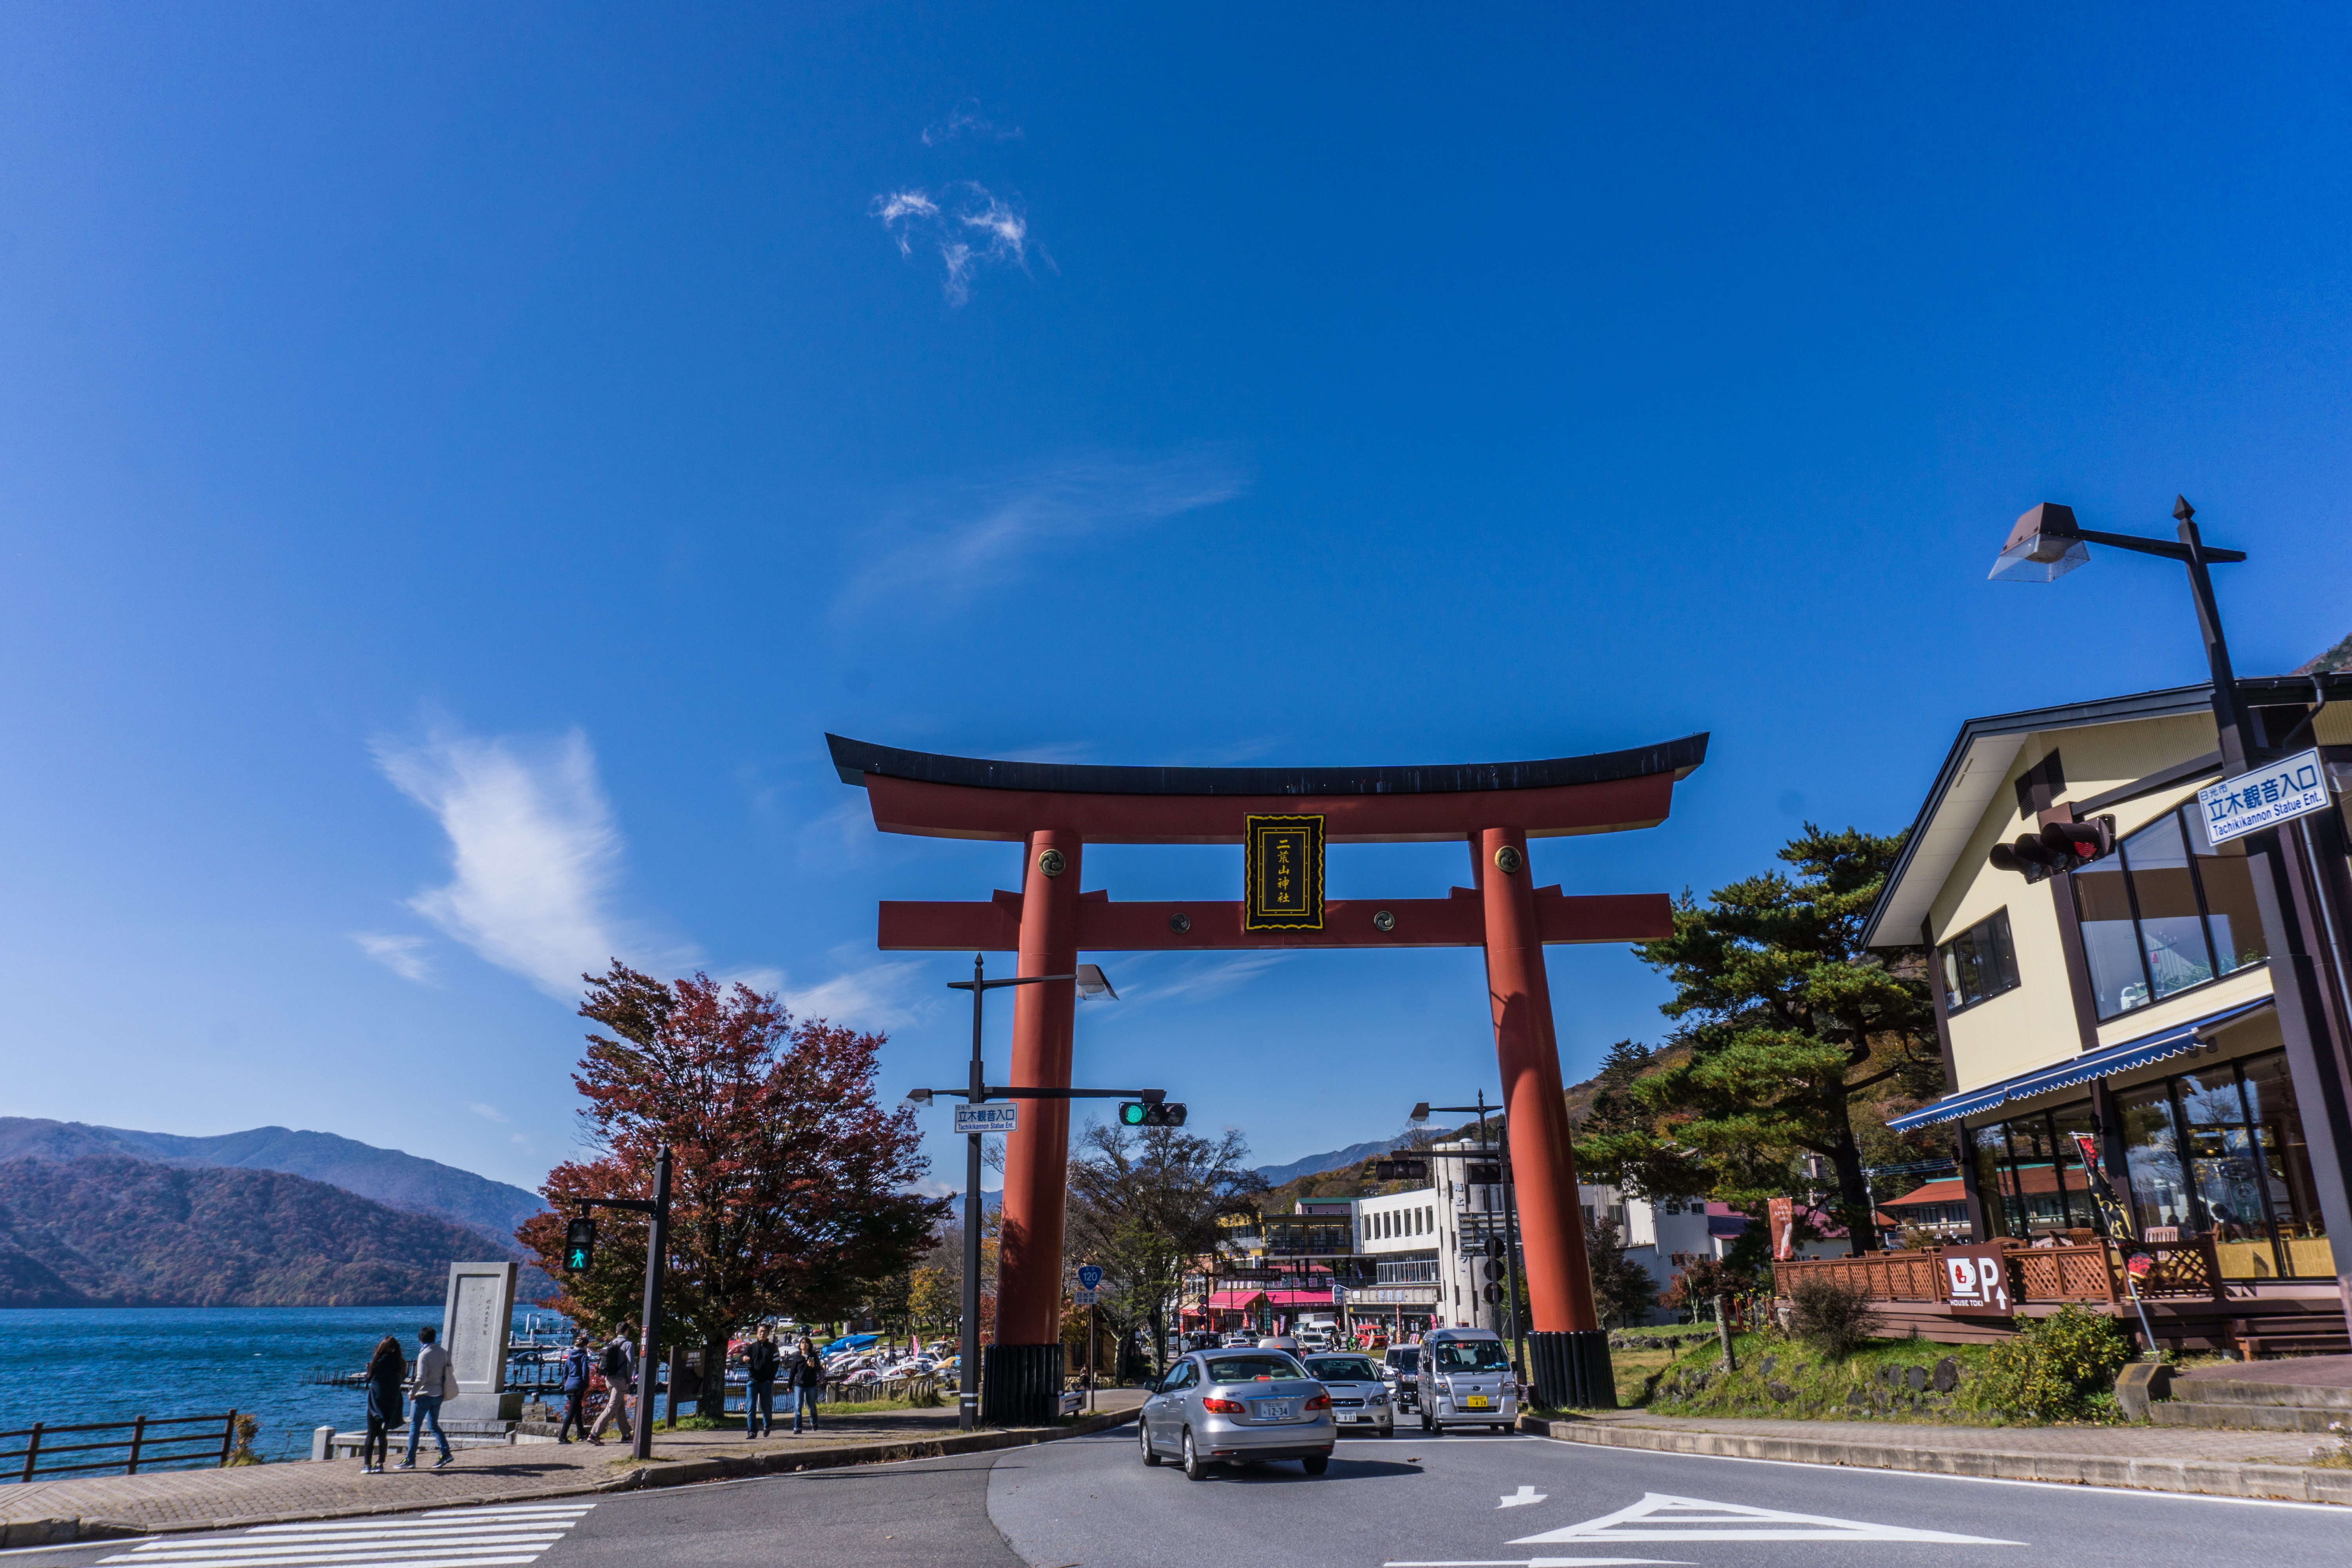
town, walkway, vacation, plaza, landmark, japan, nikko, lake chuzenji